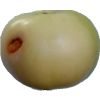
Label: Apple 6